Bridge tender

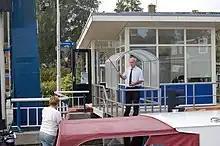
A bridge keeper at Echtenerbrug who traditionally receives passage money (2007)

A bridge tender, also known as a bridge keeper, operates and maintains a bridge to ensure the safe passage of water traffic and vehicle traffic on the bridge. For a railroad bridge, the bridge tender is also responsible for rail traffic safety.